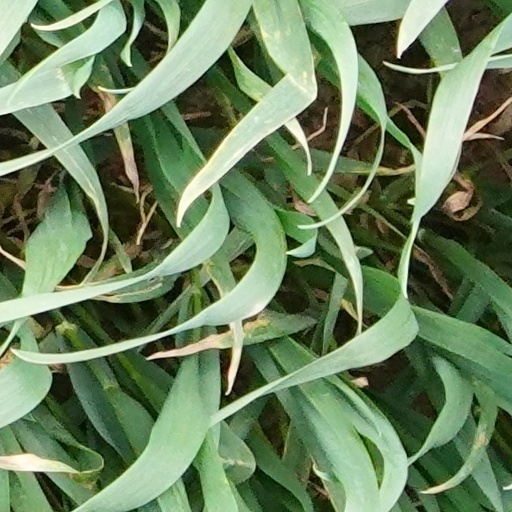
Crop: wheat